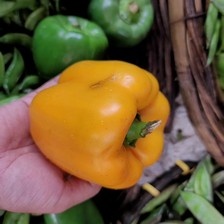
Label: capsicum